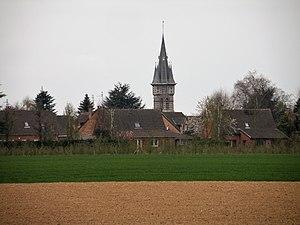
Église et bourg de Fournes-en-Weppes.
Un sanctuaire à répit est un type de lieu saint rencontré en pays de tradition catholique. Selon la croyance populaire en certaines provinces, le « répit » est, chez un enfant mort-né, un retour temporaire à la vie le temps de lui conférer le baptême avant la mort définitive. Ayant été baptisé, l’enfant pourra de ce fait entrer en paradis au lieu d’errer éternellement dans les limbes où il serait privé de la vision de Dieu. Le répit n’est possible qu’en certains sanctuaires, le plus souvent consacrés à la Vierge dont l’intercession est nécessaire pour obtenir un miracle.
Fournes-en-Weppes est une commune française, située dans le département du Nord en région Hauts-de-France. Elle fait partie de la Métropole européenne de Lille.